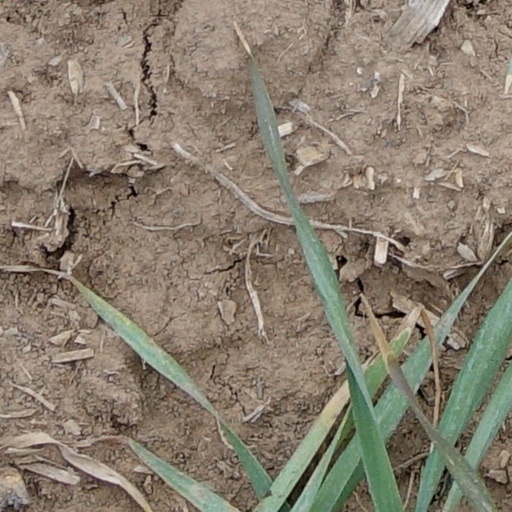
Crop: wheat